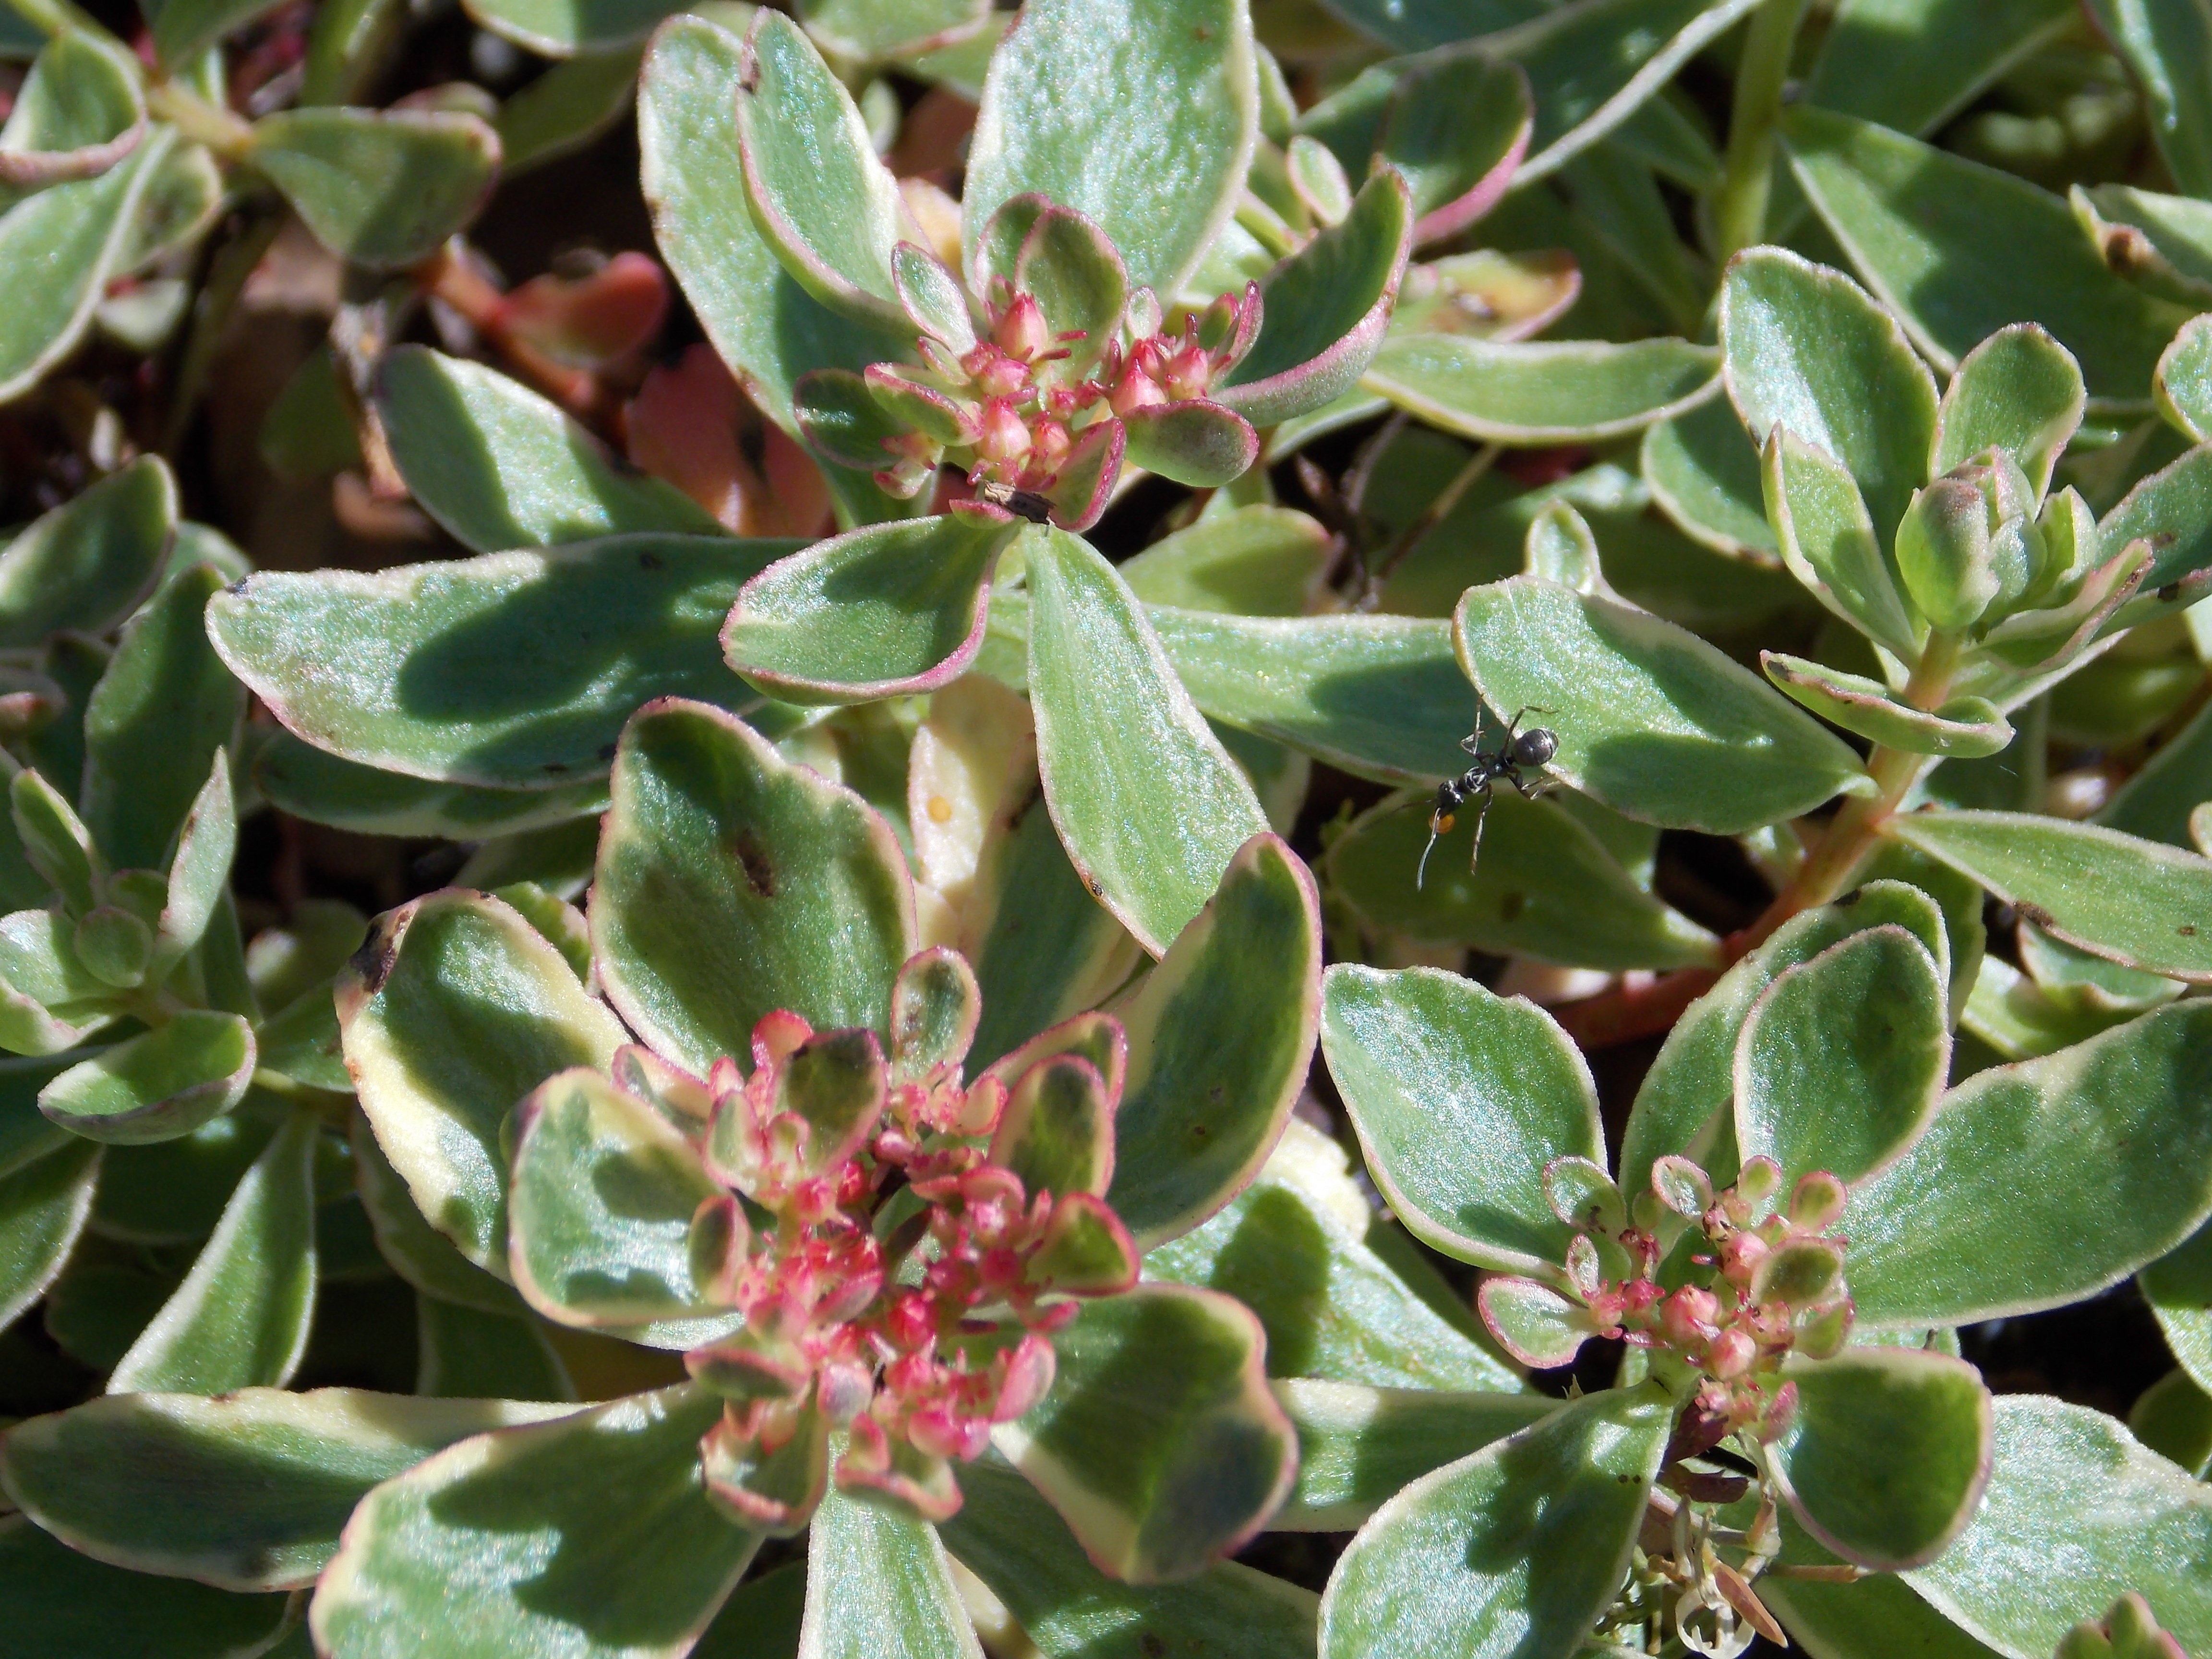
nature, plant, flower, spring, herb, evergreen, botany, succulent, flora, shrub, flowering plant, stone garden, berberis, woody plant, land plant, arctostaphylos uva ursi, pistacia lentiscus, common purslane